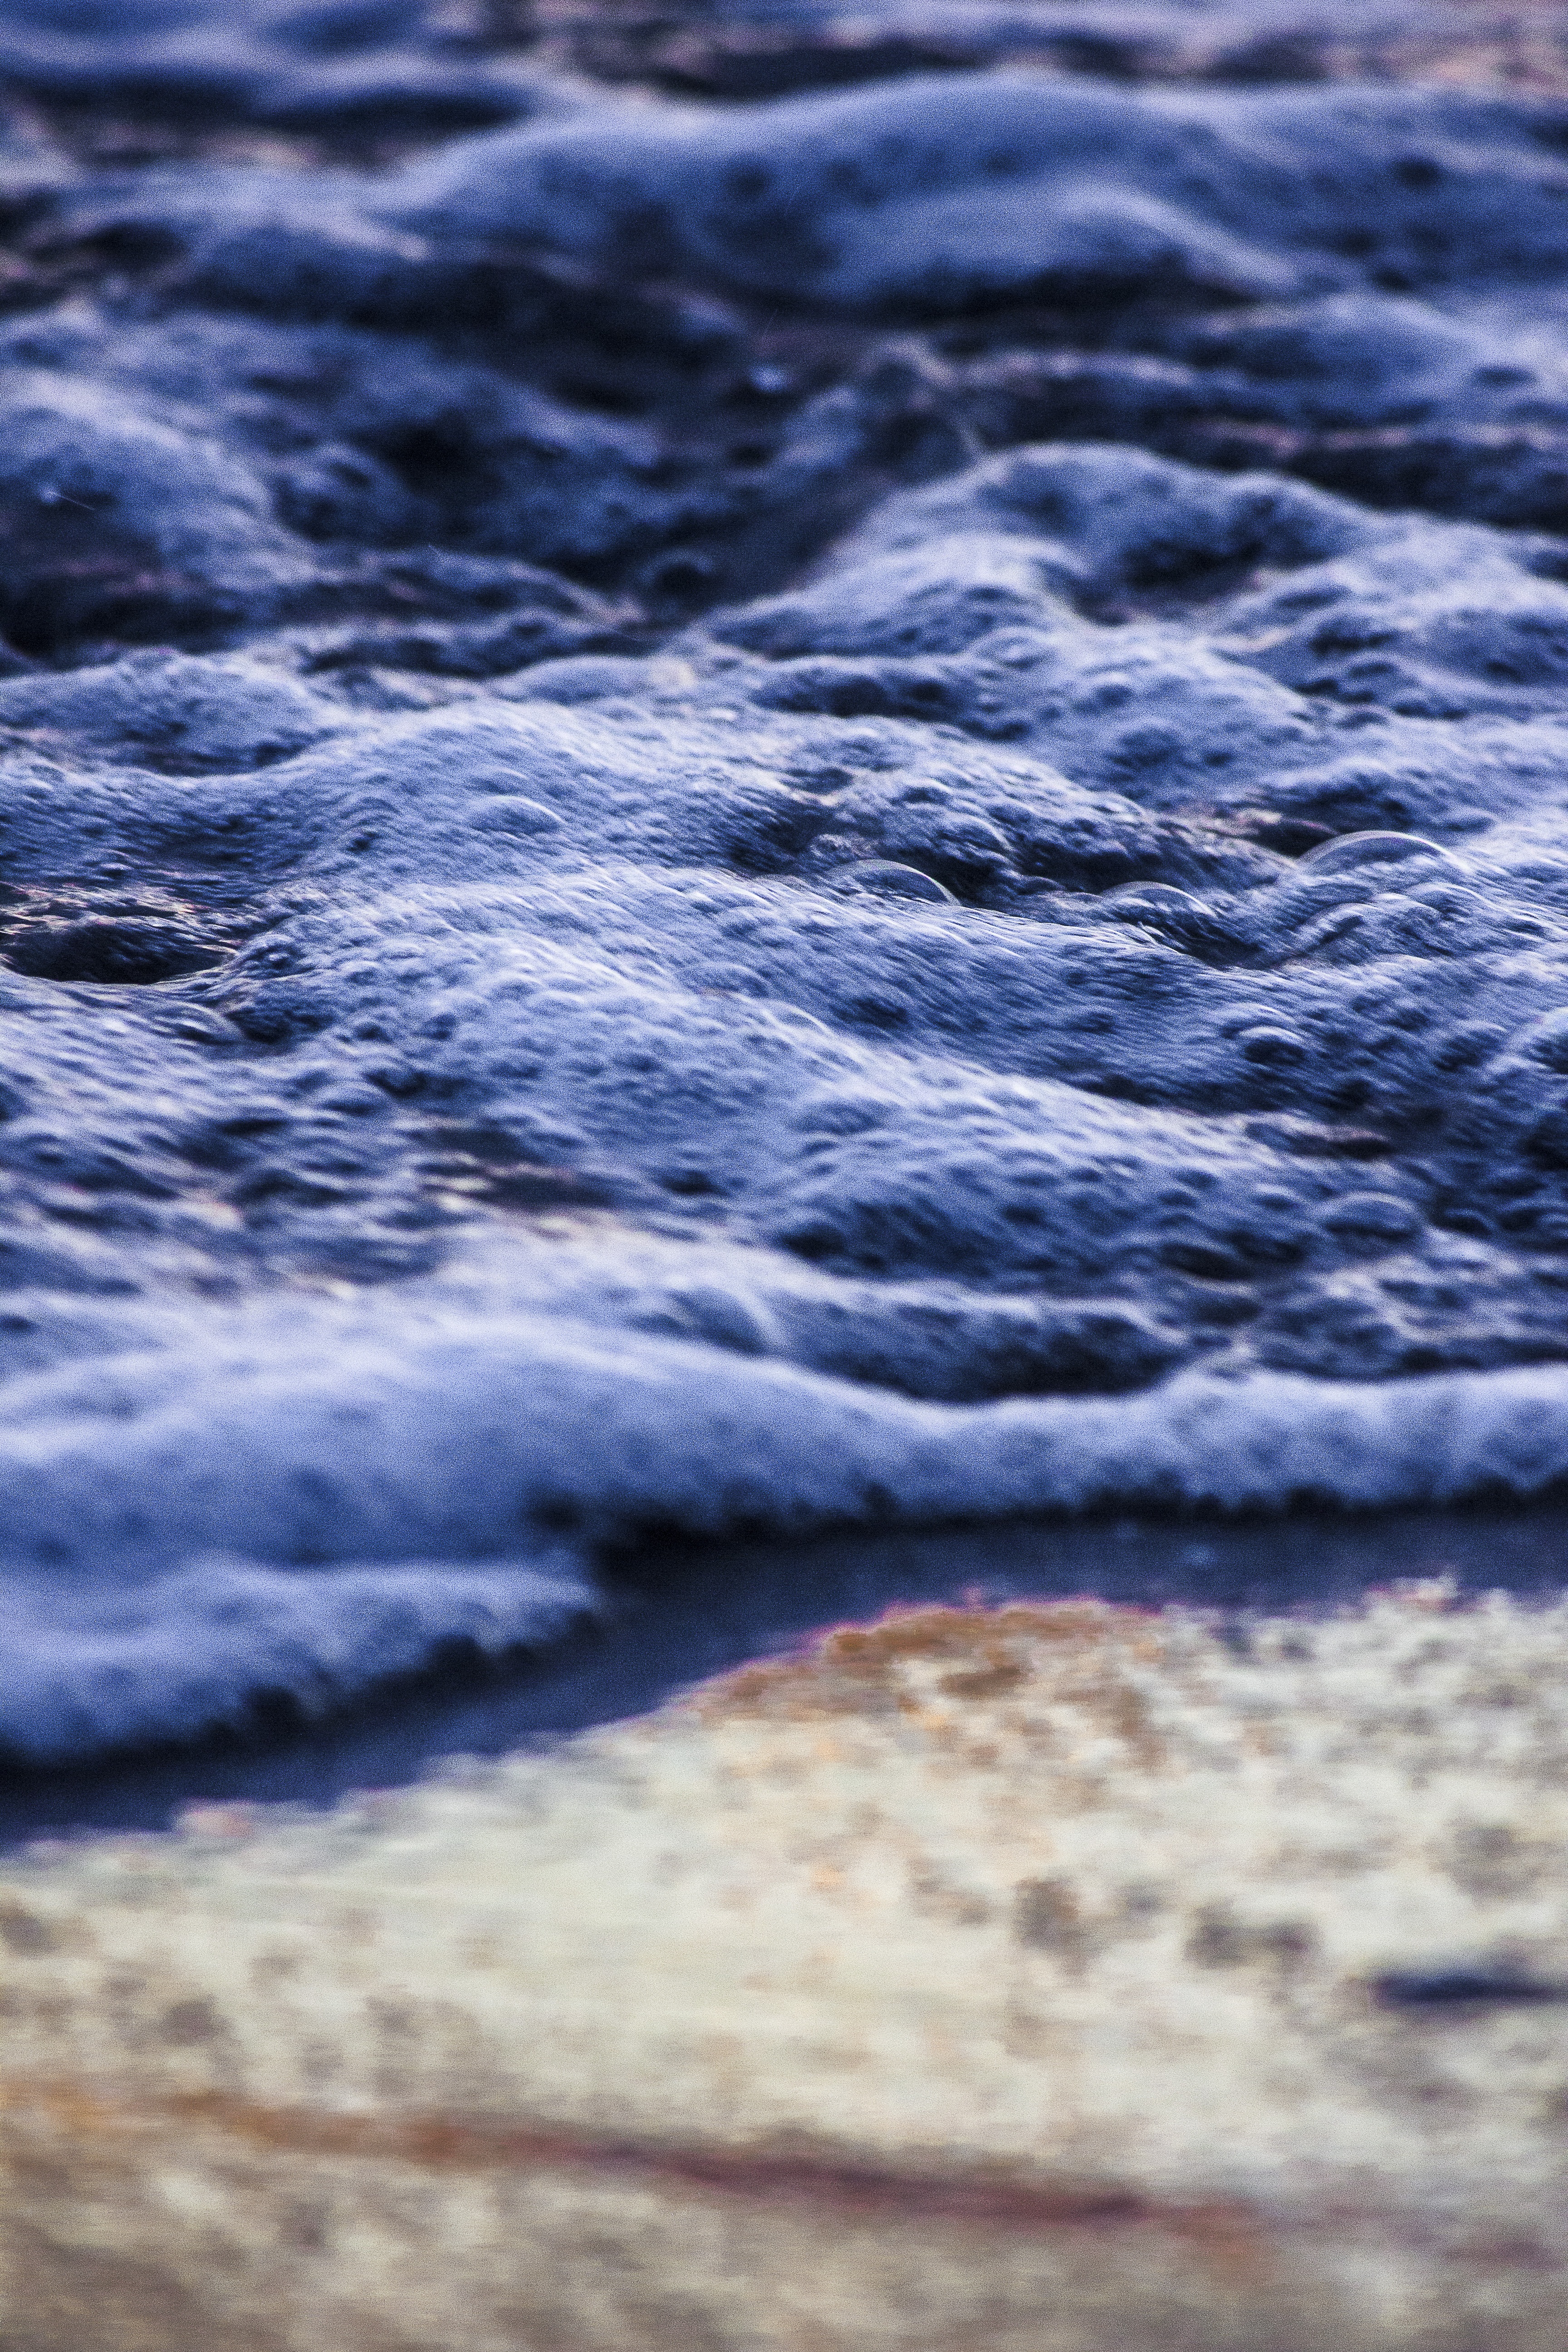
beach, sea, coast, water, nature, sand, rock, ocean, horizon, cloud, sky, sunset, sunlight, texture, shore, wave, foam, reflection, rapid, blue, body of water, wind wave